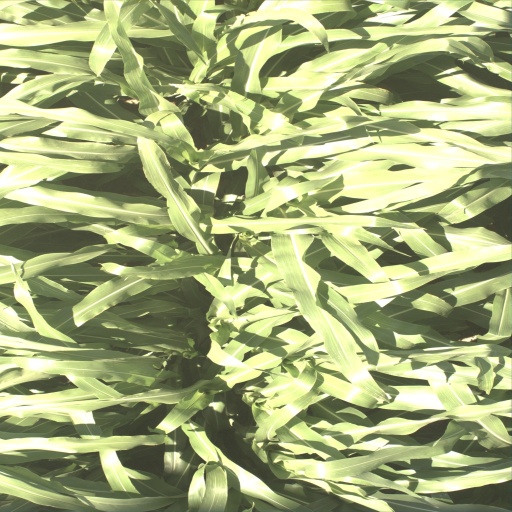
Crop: sorghum